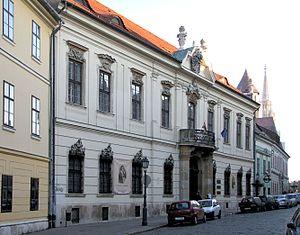
Le Palais Erdődy est un édifice situé dans le 1ᵉʳ arrondissement de Budapest.